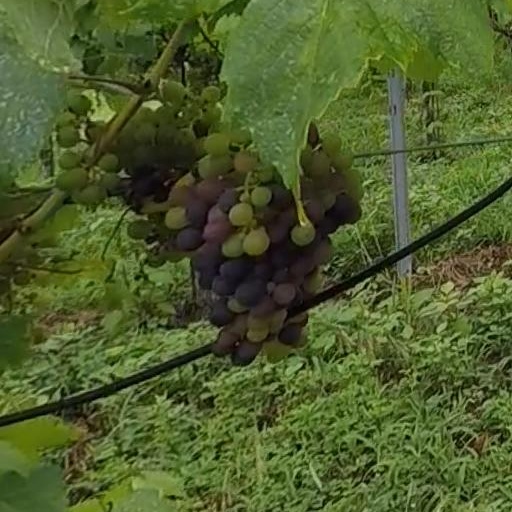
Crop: grape